Naked War

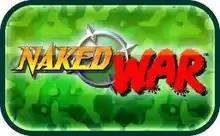
Logo

Naked War is a 2006 turn-based strategy video game for two players, developed by Ste and John Pickford.